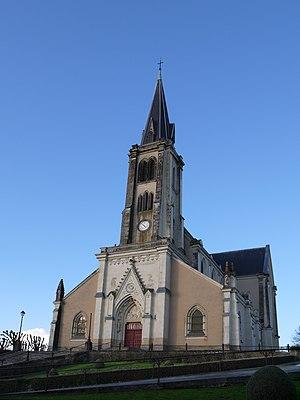
Craon est une commune française située dans le département de la Mayenne en région Pays de la Loire et peuplée de 4 507 habitants.
Ludovic Alleaume, né le 24 mars 1859 à Angers, et mort le 14 janvier 1941 à Paris, est un peintre, graveur et illustrateur français.
Ladislas Dymkovski, était un peintre, musicien et photographe français de la fin du XIXᵉ et de la première moitié du XXᵉ siècle.